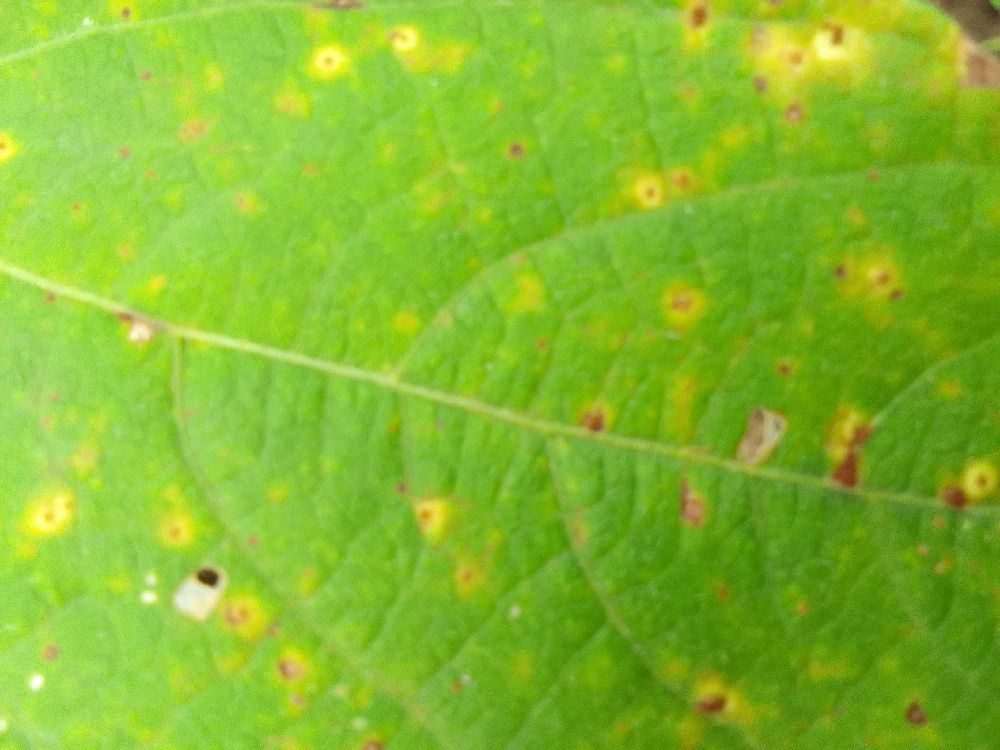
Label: rust